Prince Emanuel of Liechtenstein (1700–1771)

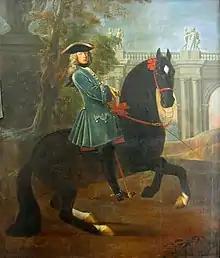

Prince Emanuel Joseph Johann of Liechtenstein (2/3 February 1700 – 15 January 1771) was the father and brother to two of Liechtenstein's monarchs.